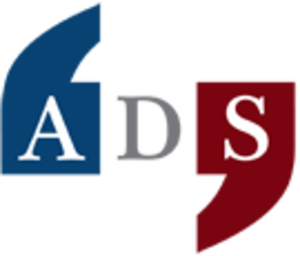
L'American Dialect Society, créée en 1889, est une société savante vouée à l'étude de la langue anglaise en Amérique du Nord, et aux autres langues ou dialectes qui y sont parlés ou l'ayant influencée.